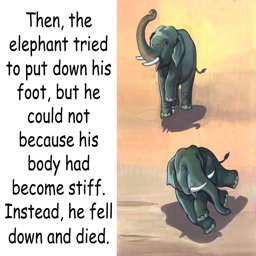
then , the elephant tried to put down his foot , but he could not because his body had become stiff .